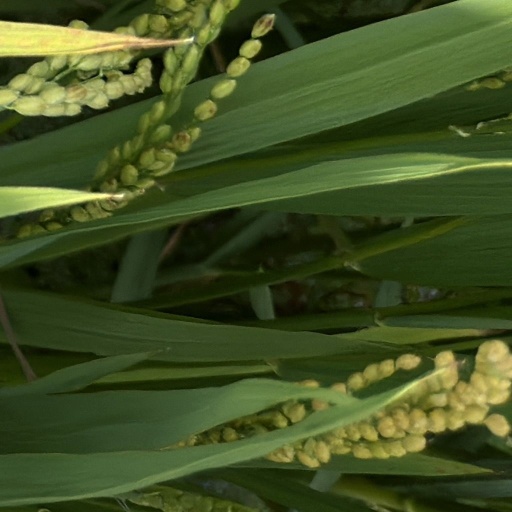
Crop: rice